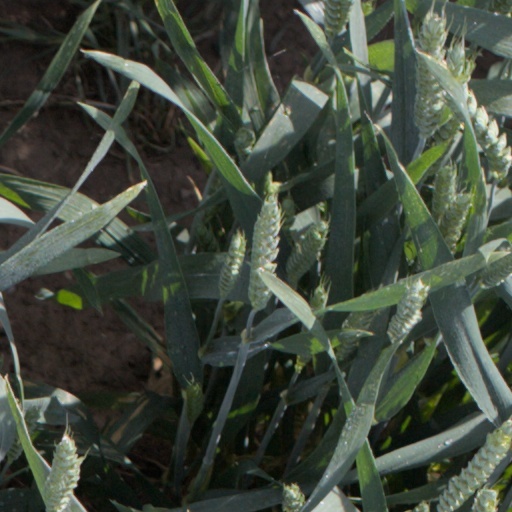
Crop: wheat